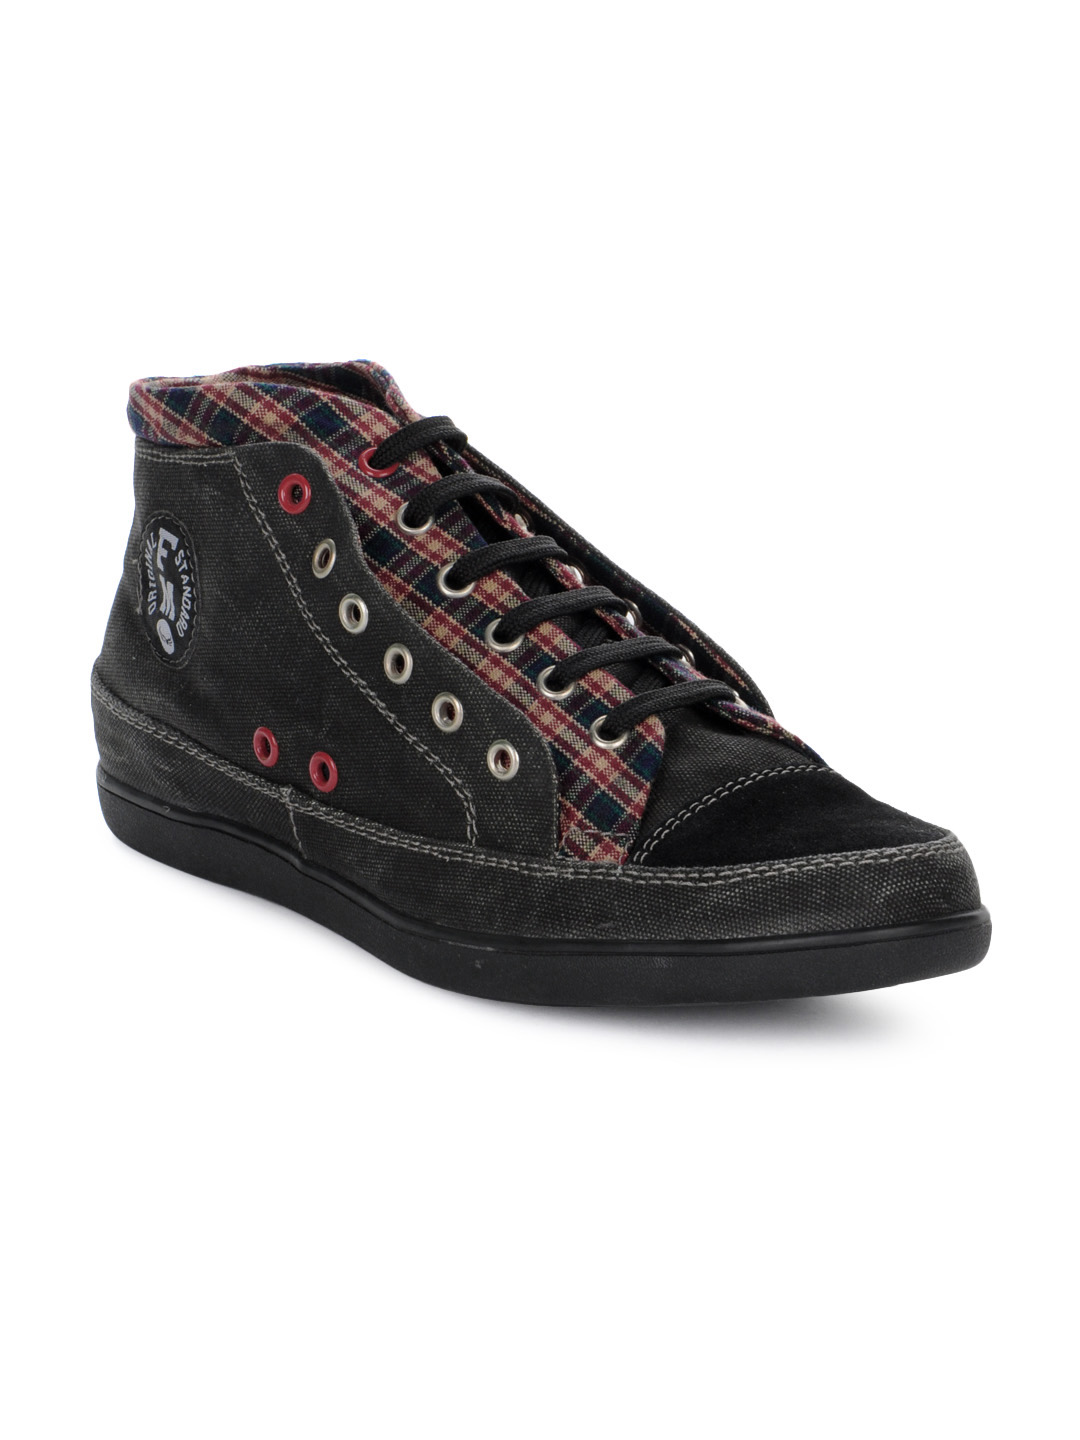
Flying Machine Men Black Shoes
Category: Footwear / Shoes / Casual Shoes
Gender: Men
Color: Black
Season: Summer 2012
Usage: Casual